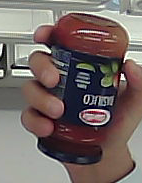
Product: barilla_pomodoro